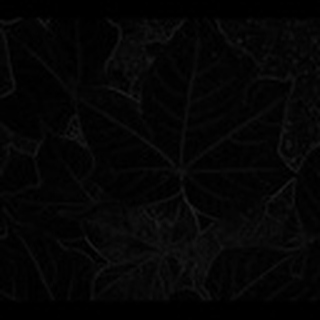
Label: healthy_cotton